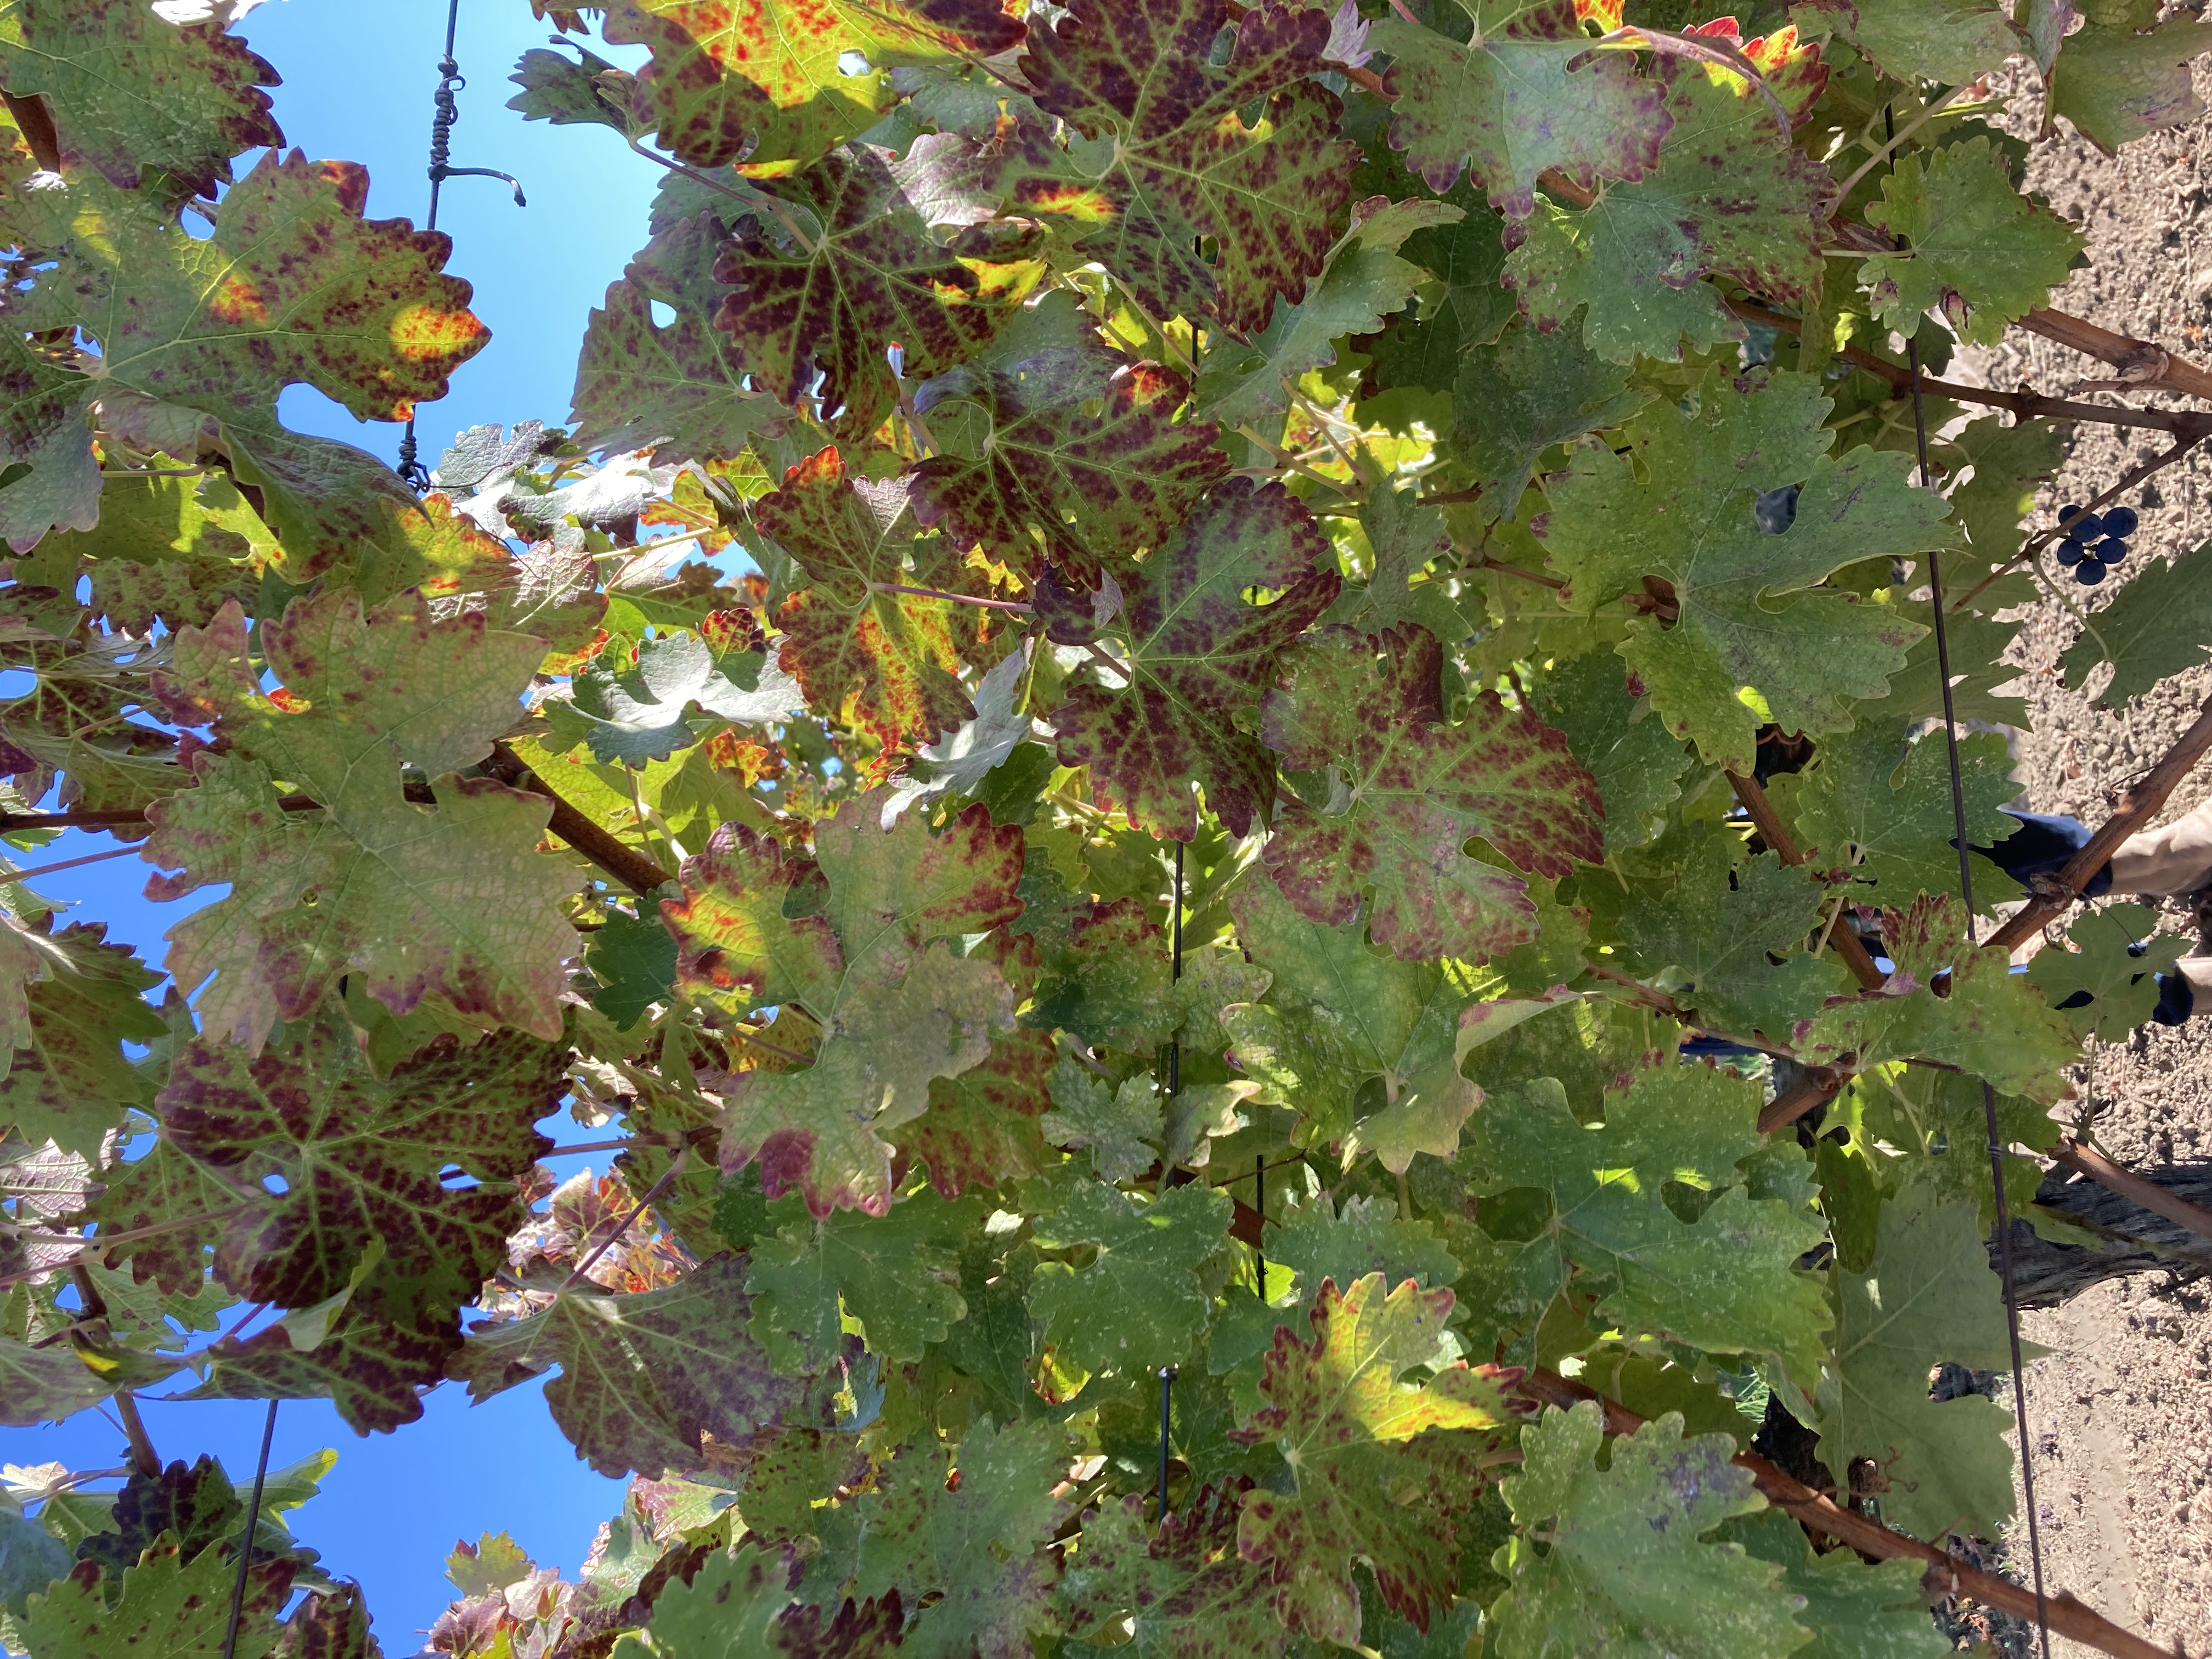
Label: Leafroll 3